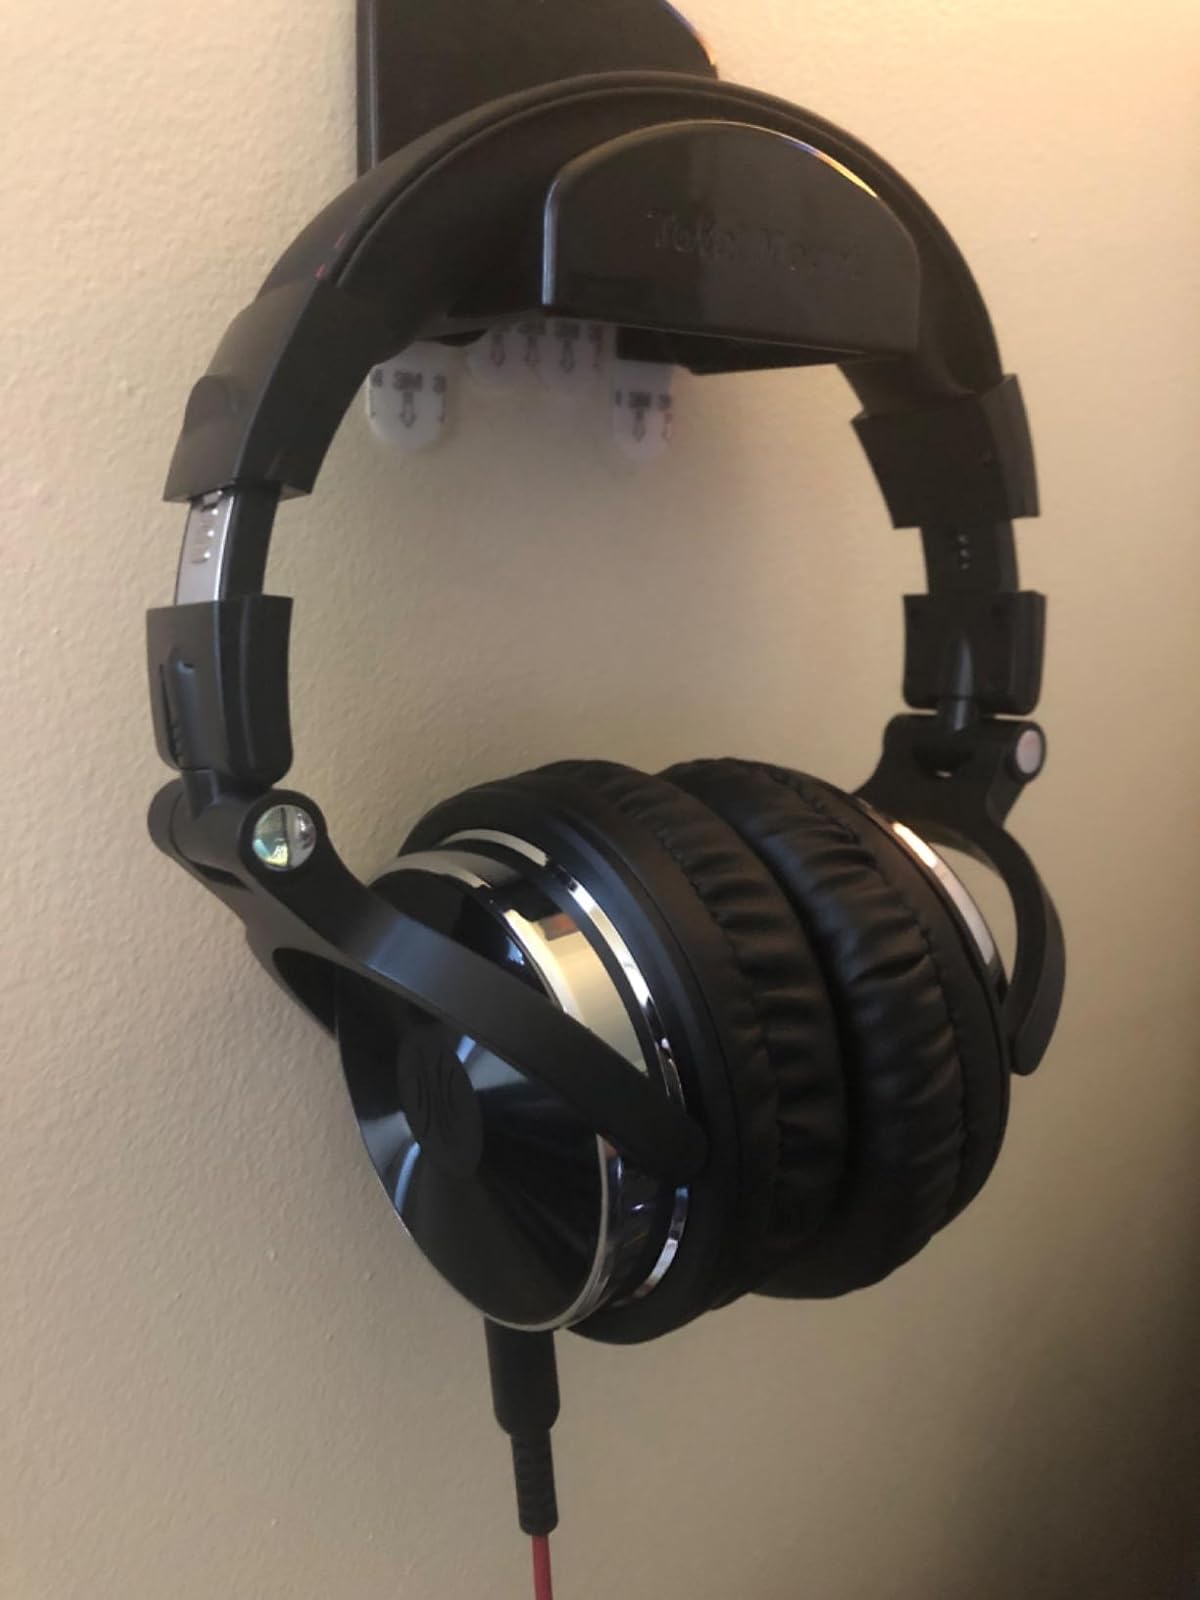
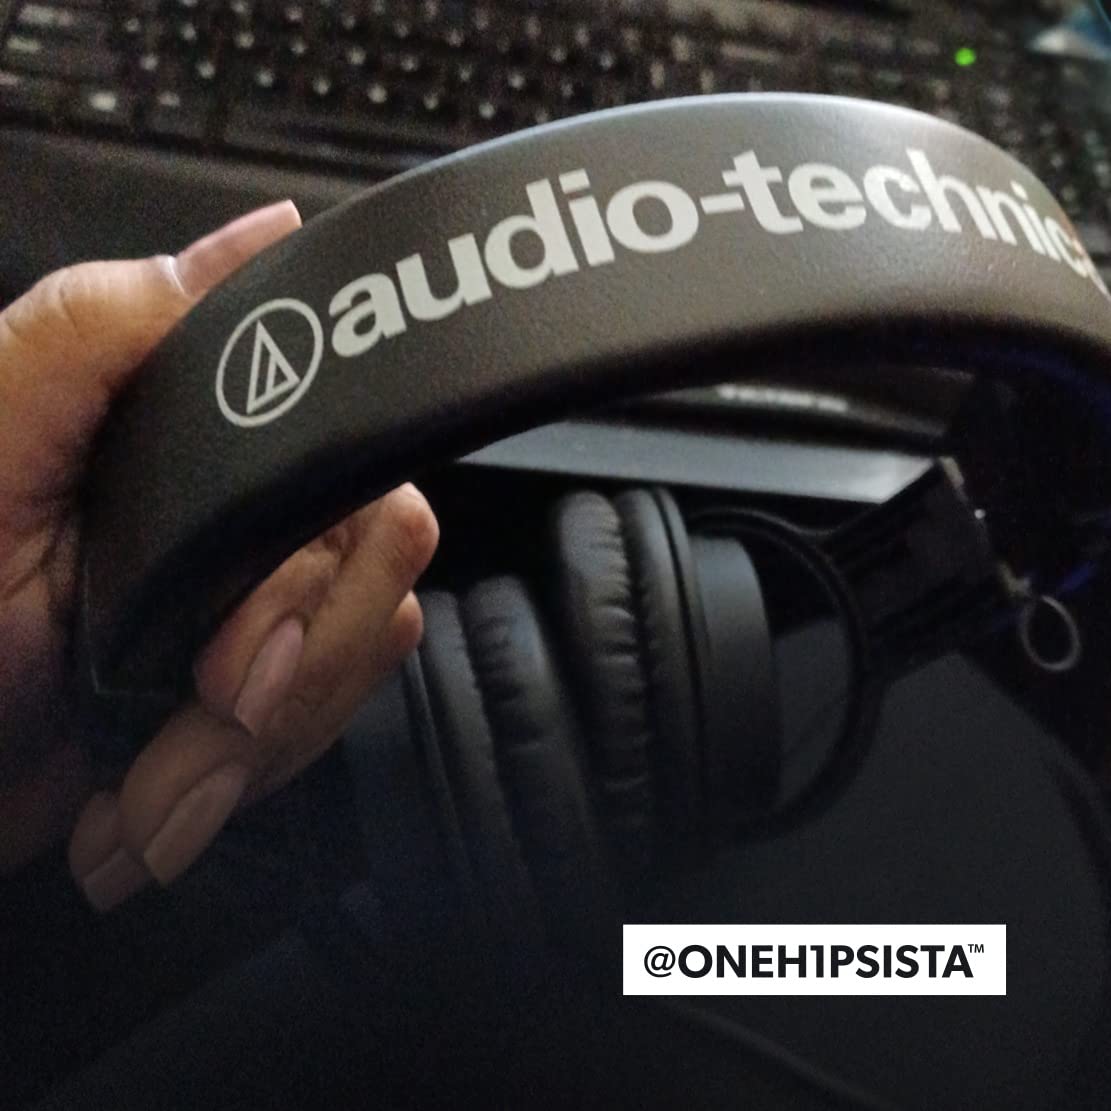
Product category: headphones
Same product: no